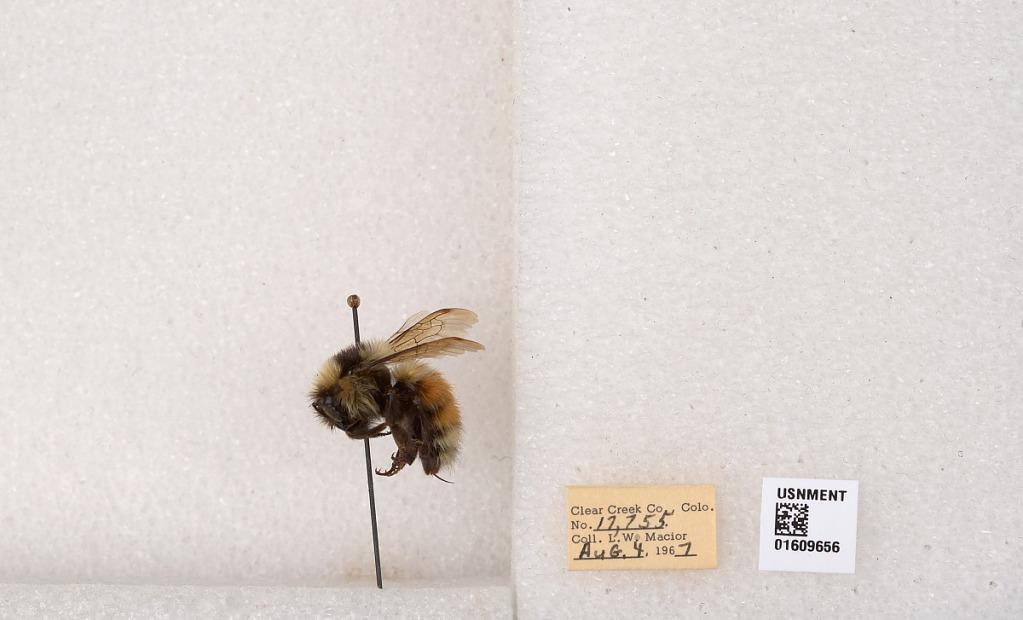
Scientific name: Bombus (Pyrobombus) sylvicola Kirby
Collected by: L. Macior
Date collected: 1967-8-4
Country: United States
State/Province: Colorado
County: Clear Creek
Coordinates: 39.6856, -105.645